Neil Peart

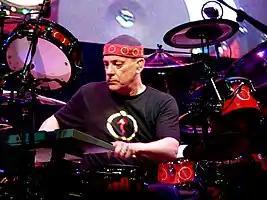
Peart performing in 2008

After the release of "Vapor Trails" and his reunion with bandmates, Peart returned to work as a full-time musician. In the June 2009 edition of Peart's website's "News, Weather, and Sports", titled "Under the Marine Layer", he announced that he and Nuttall were expecting their first child. Olivia Louise Peart was born later that year.